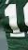
Number: 1